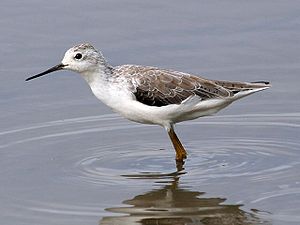
Damklire
Damklire er en vadefugl, der ses som en meget sjælden gæst i Danmark fra Rusland. Den overvintrer i tropisk og sydlige Afrika. Det videnskabelige navn stagnatilis betyder 'lever ved stillestående vand'.